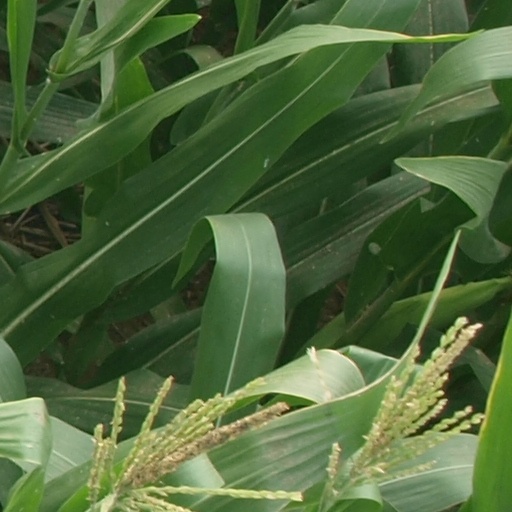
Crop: maize; corn